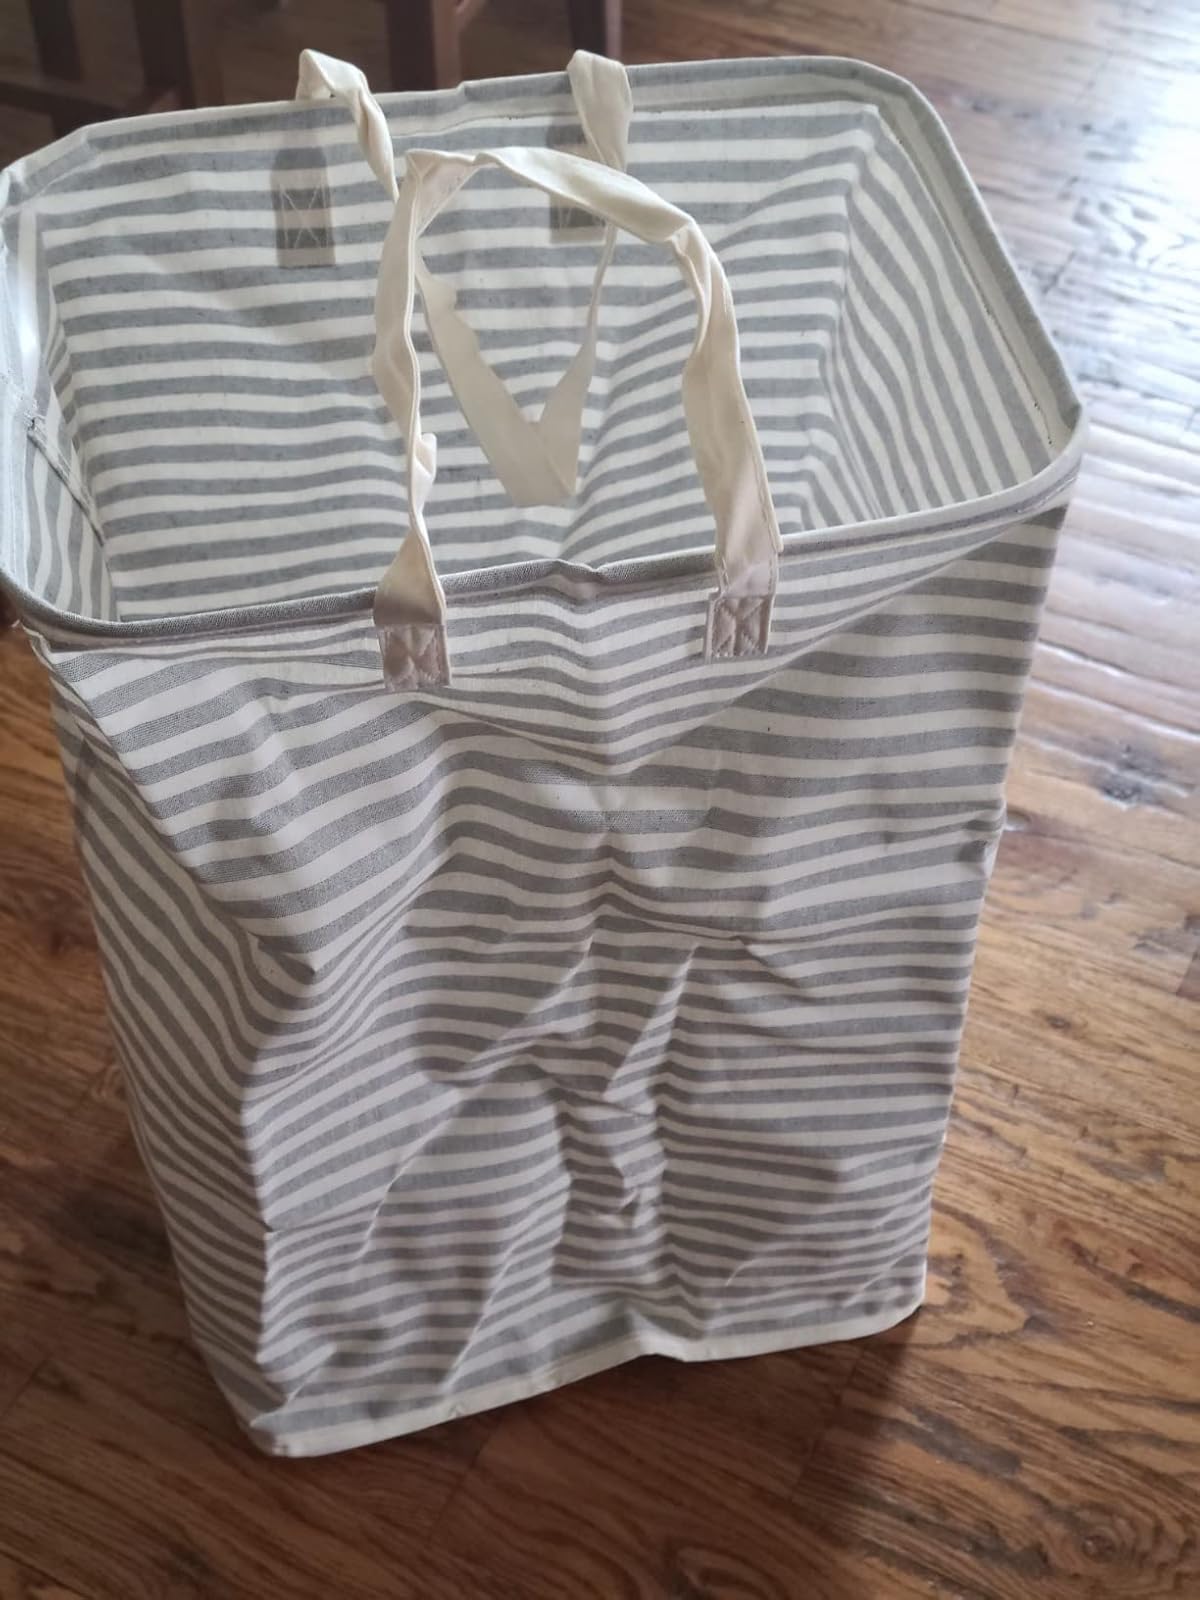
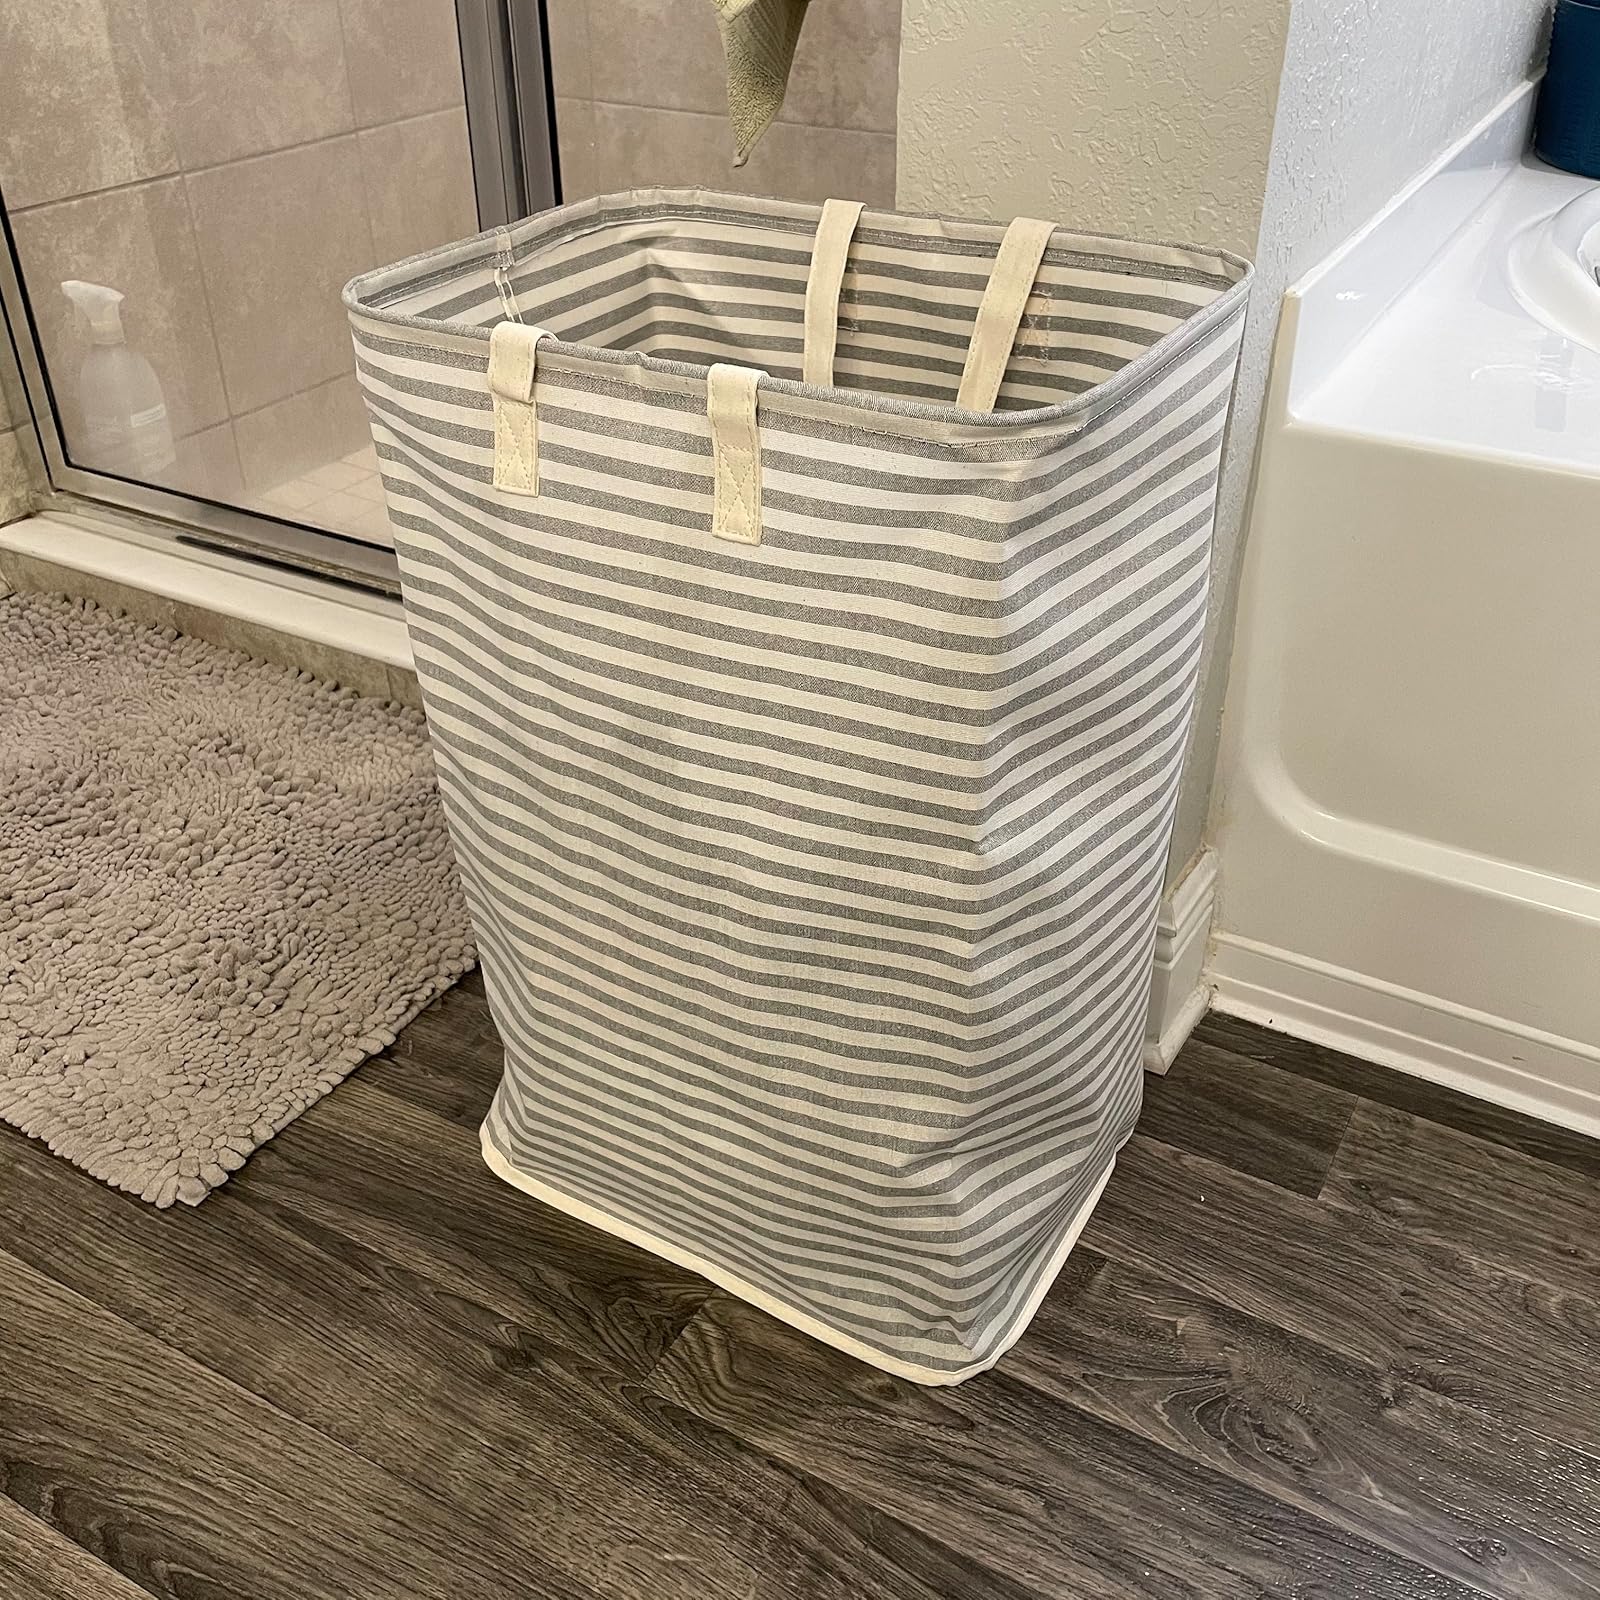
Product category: items_hamper
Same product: yes